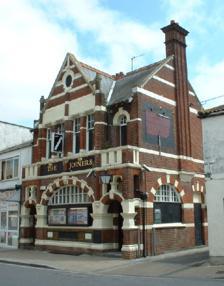
Building: The Joiners
Country: United Kingdom
Year built: 1968
Music venue in Southampton, UK For the gay club in Hackney, London, see The Joiners Arms . The Joiners The Joiners Location within Southampton Location St Mary's, Southampton Coordinates 50°54′16″N 1°23′48″W / 50.904553°N 1.396533°W / 50.904553; -1.396533 Owner Joiners Southampton Ltd. Capacity 200 Opened 1968 Website www.joinerslive.co.uk The Joiners is a small music venue in a former pub (The Joiners Arms) on St Mary Street, St Mary's, Southampton , England. It has played host to many up-and-coming bands. The pub started having live acts in the back room in 1968. The maximum capacity is 200 people. In 2013, the venue was named Britain's best small music venue in a competition run by NME . In December 2006, writer Oliver Gray published a book entitled Access One Step: The Official History of the Joiners Arms , which documents the history of the venue and includes a foreword by Razorlight drummer Andy Burrows . Notable bands that played at The Joiners 65daysofstatic Arctic Monkeys Ash Babybird Bad Manners Band of Skulls Best Coast Birdpen Blood Red Shoes Bombay Bicycle Club Bury Tomorrow Cage the Elephant Camera Obscura Carter USM Catatonia Catfish and the Bottlemen Chapel Club Cherry Ghost Childhood Circa Waves Coldplay Cooper Temple Clause Dan le Sac Vs Scroobius Pip Dananananaykroyd David Gray Deaf Havana Delays Delirium Delphic Devilish Presley DragonForce Drenge Echobelly Ed Sheeran Enter Shikari Feeder Fink First Aid Kit Foals Frank Turner Franz Ferdinand Friendly Fires Gorky's Zygotic Mynci Green Day Hadouken! Hope of the States Howards Alias Hundred Reasons Jamie T Jawbreaker John Otway Johnny Foreigner Kasabian Klaxons Late of the Pier Little Comets Los Campesinos! Lower Than Atlantis Lonely the Brave Lucy Rose Manic Street Preachers Mansun Mary Spender Melt-Banana Metronomy Million Dead Mogwai Moloko Muse My Vitriol Mystery Jets Napalm Death Nick Oliveri Niki & The Dove NOFX Oasis Oceansize Panic! at the Disco Paul Heaton Peace Pete Doherty PJ Harvey Placebo Portugal. The Man Primal Scream Radiohead Reuben Rolo Tomassi Sham 69 Sisteray Skindred Skunk Anansie Sleaford Mods Sleeper Slow Club Spunge Super Furry Animals Suede Supergrass Test Icicles The 1975 The Beat The Bluetones The Bouncing Souls The Charlatans The Divine Comedy The History of Apple Pie The Joy Formidable The Kills The Kooks The Levellers The Libertines The Maccabees The Men They Couldn't Hang The Pigeon Detectives The Rakes The Spinto Band The Vaccines The Verve The Wombats The Young Gods The Zutons These New Puritans Twin Atlantic Two Door Cinema Club We Are Scientists Wheatus White Lies Willy Mason You Me at Six References